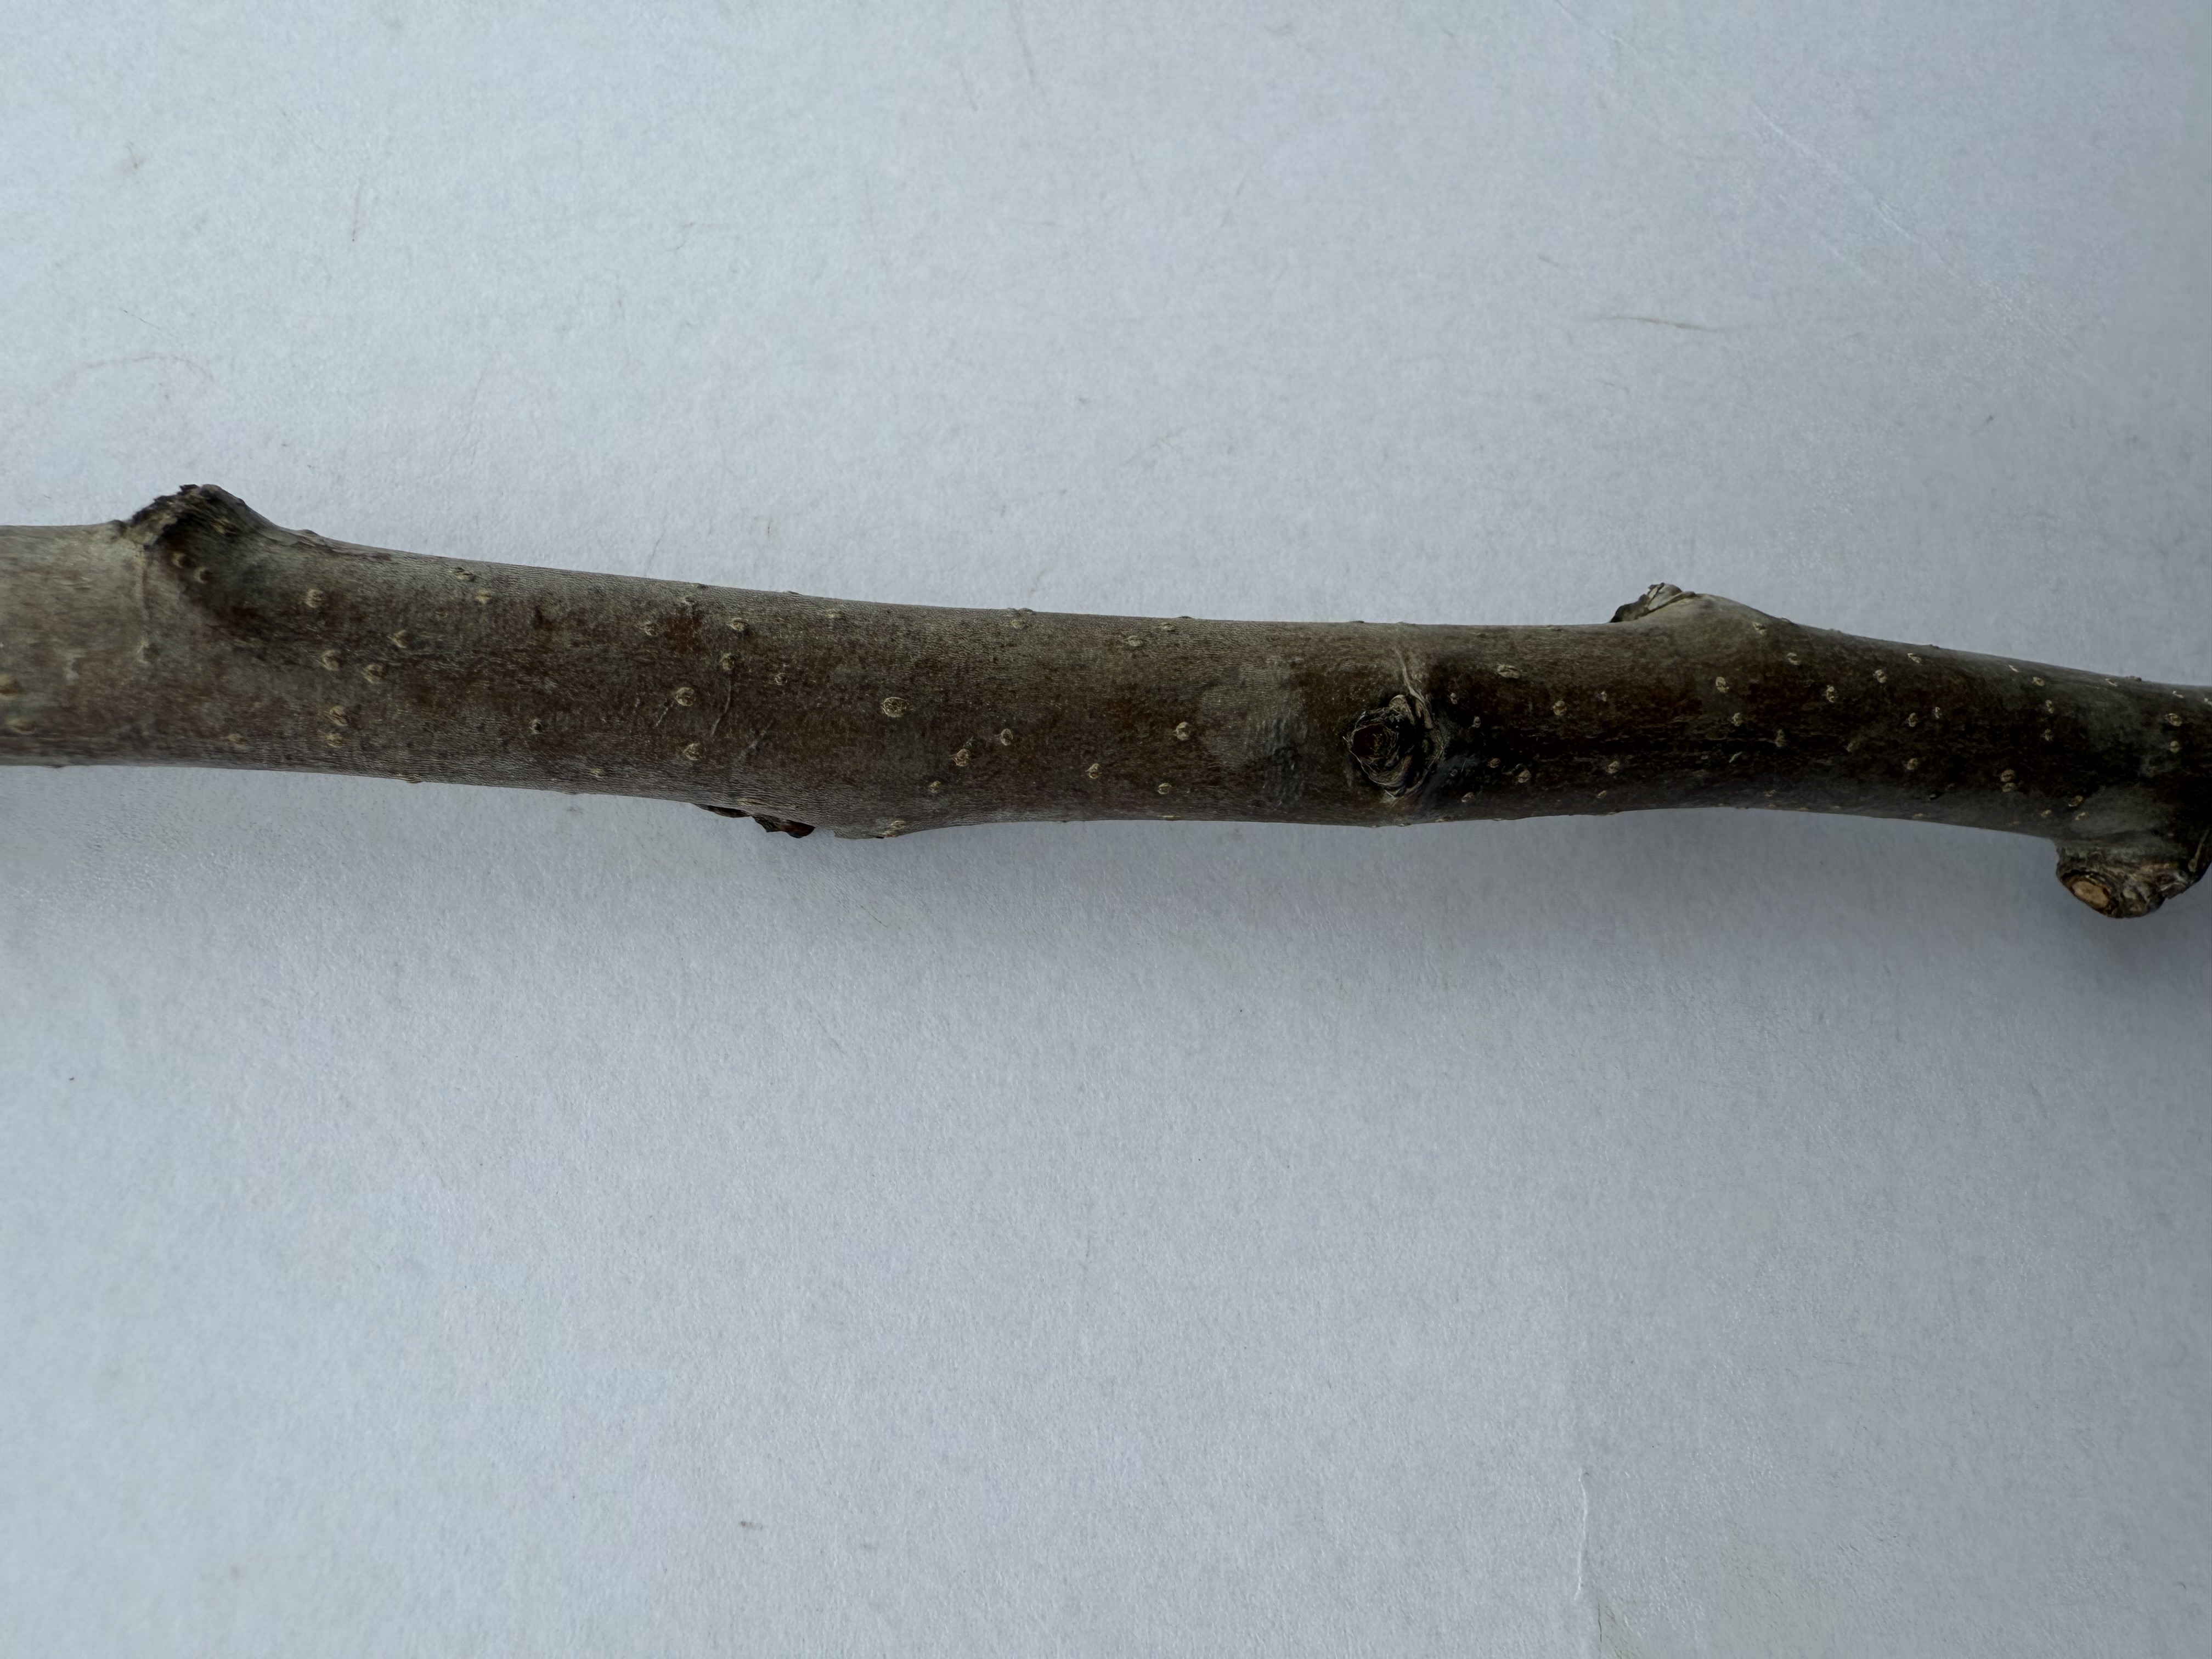
Variety: Akca Pear